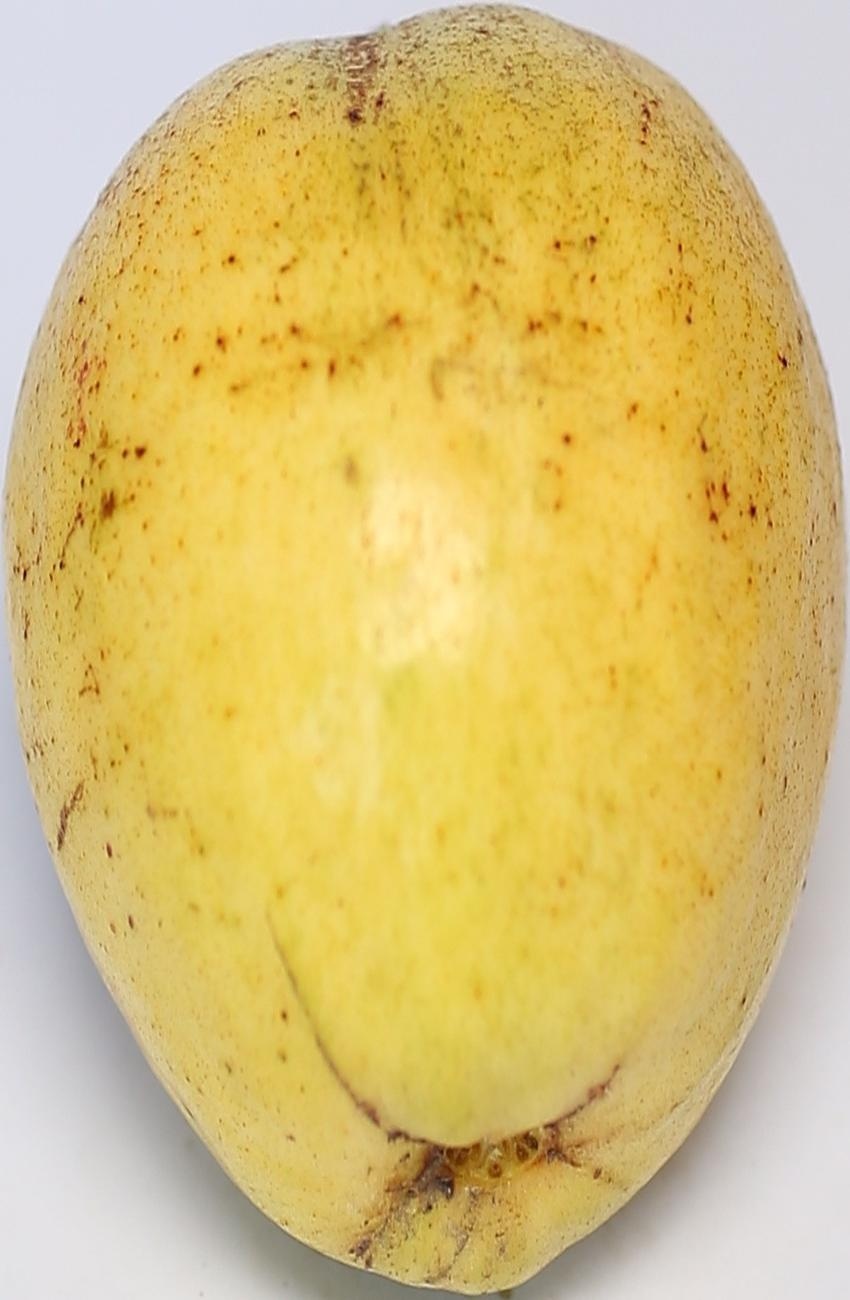
Maturity: ripe
Variety: thadhrami